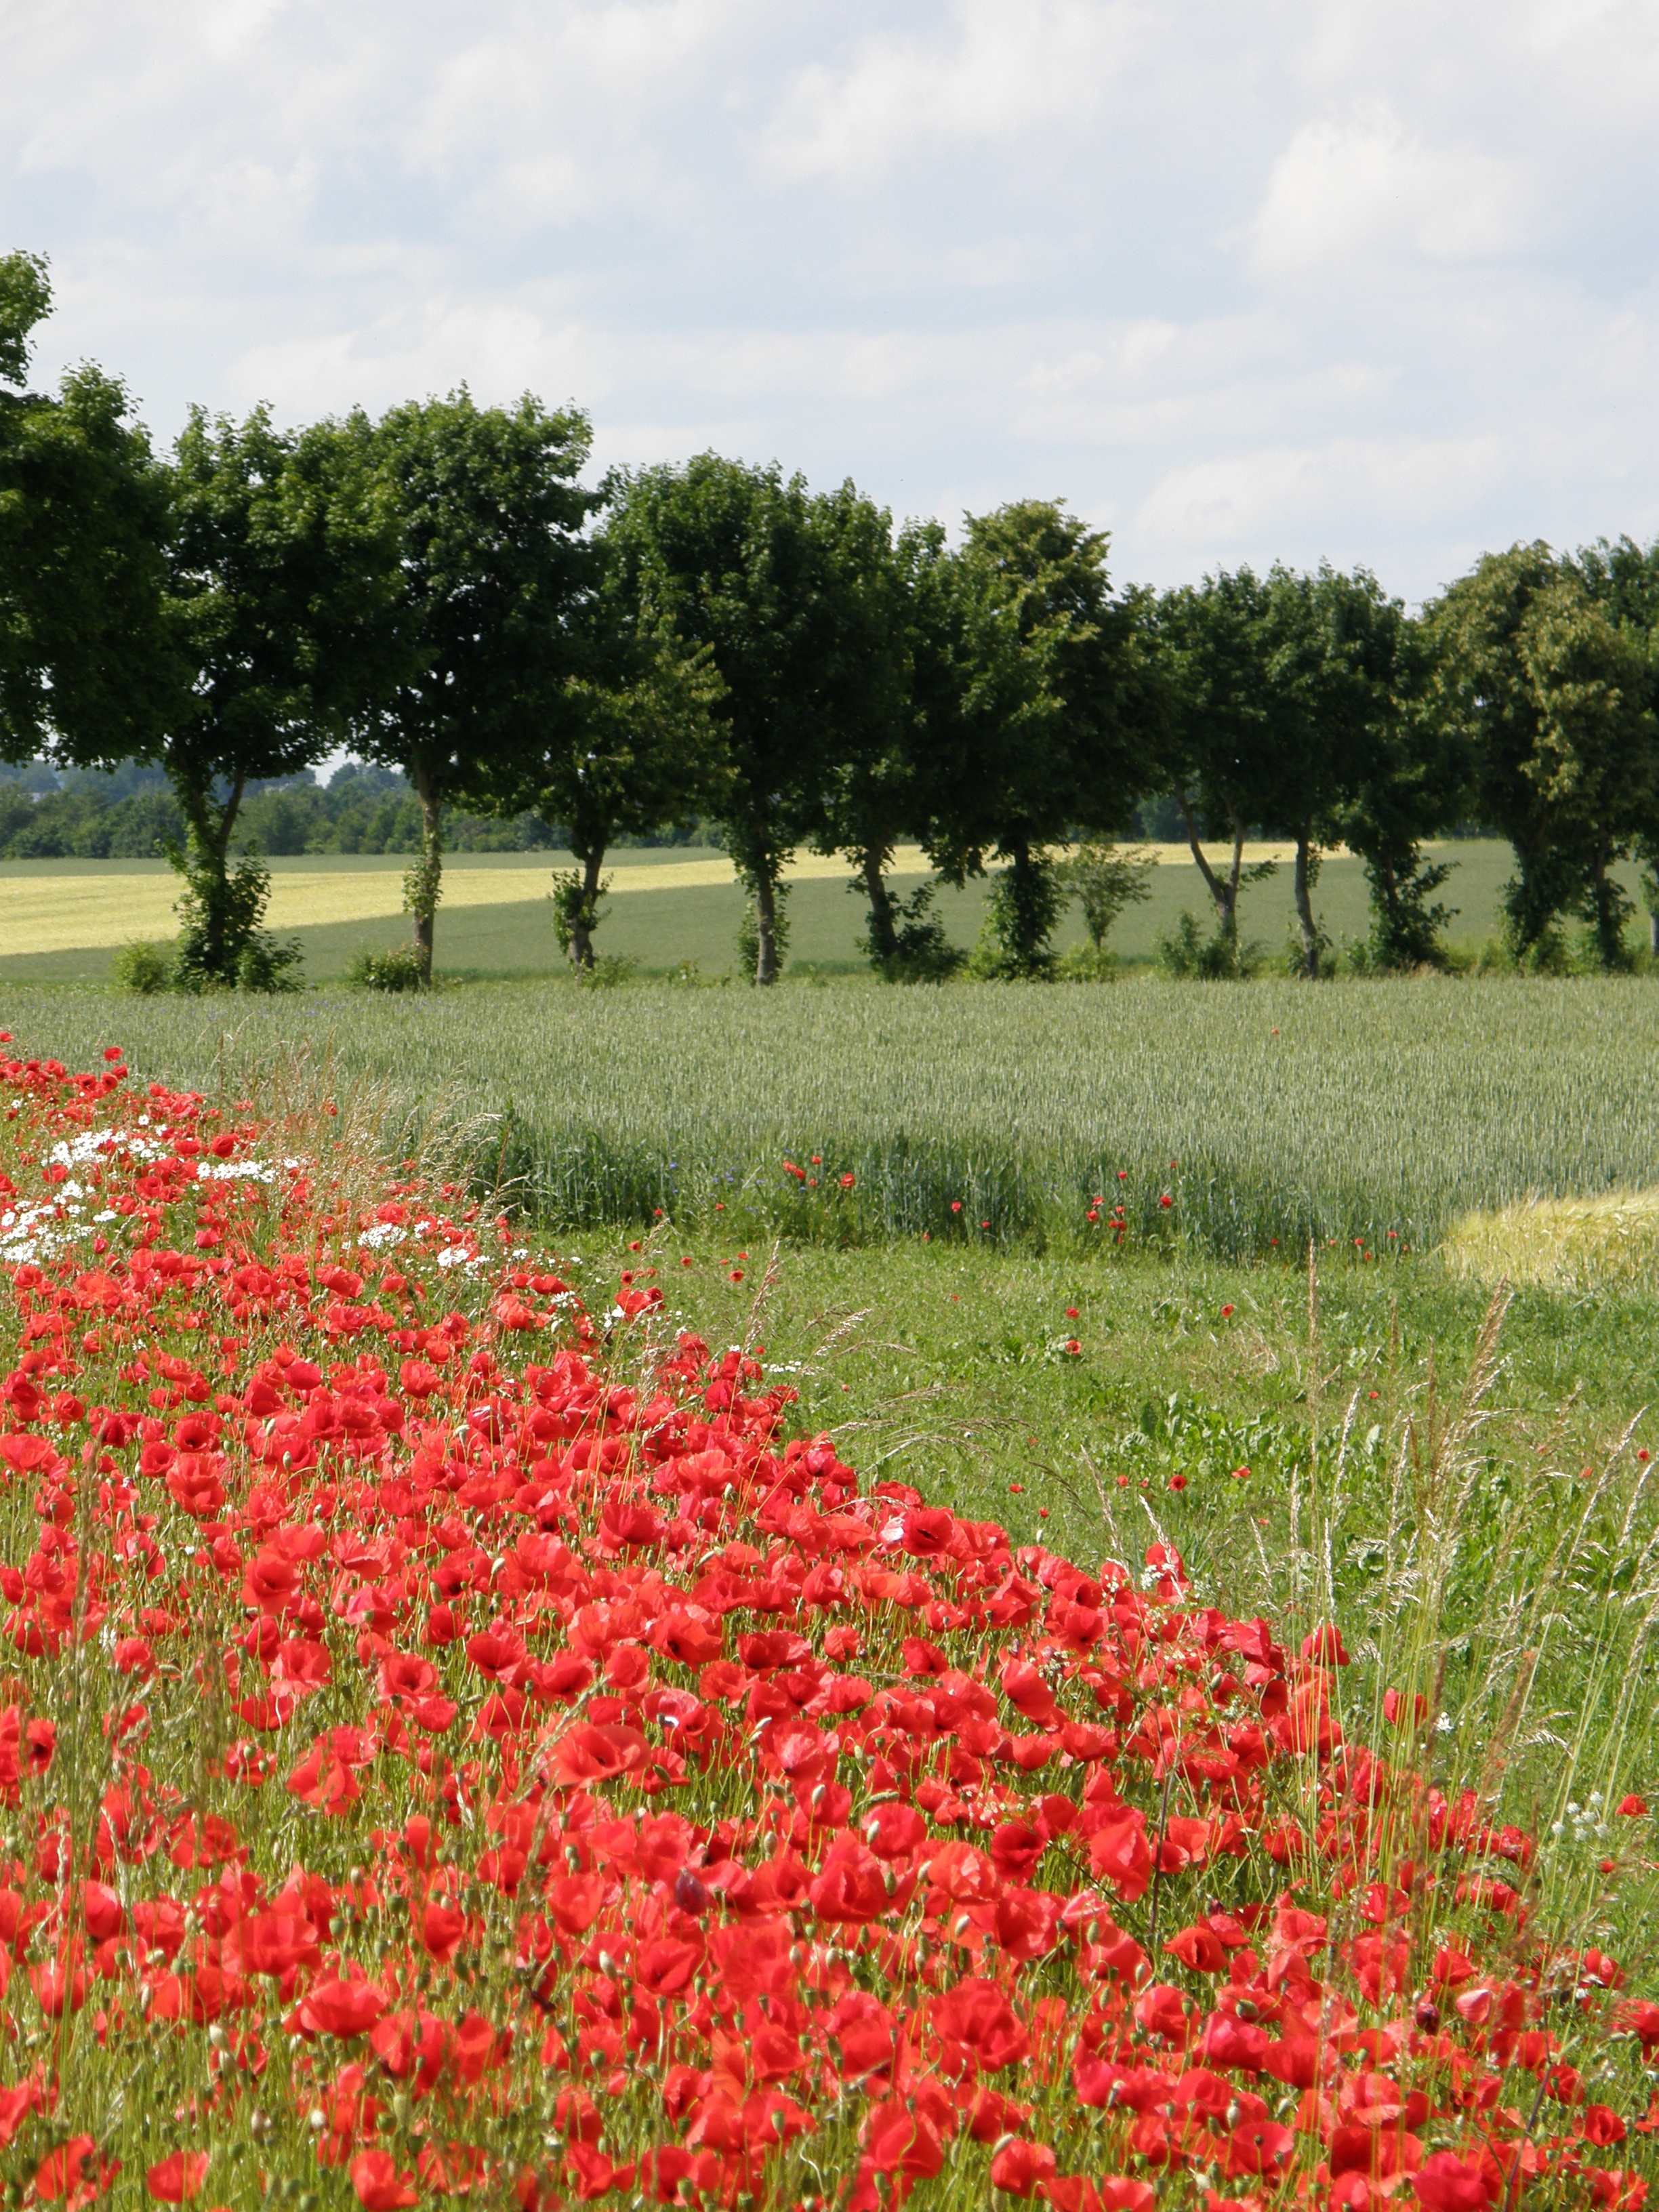
landscape, grass, plant, field, farm, lawn, meadow, prairie, flower, red, pasture, park, botany, garden, flora, wildflower, red poppy, grassland, shrub, poppies, habitat, ecosystem, rural area, flowering plant, grass family, land plant